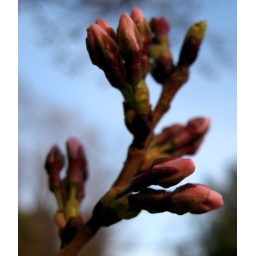
15 still life in pink and green